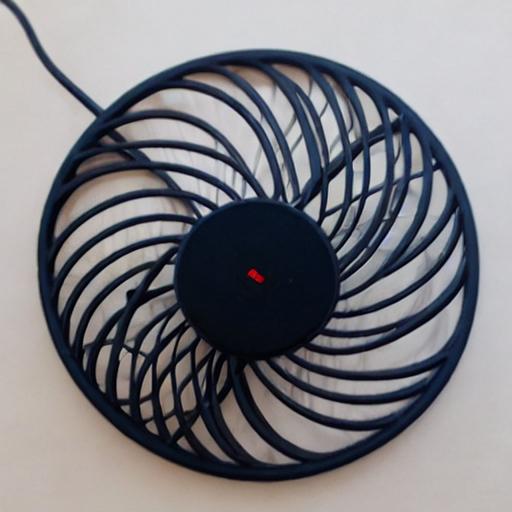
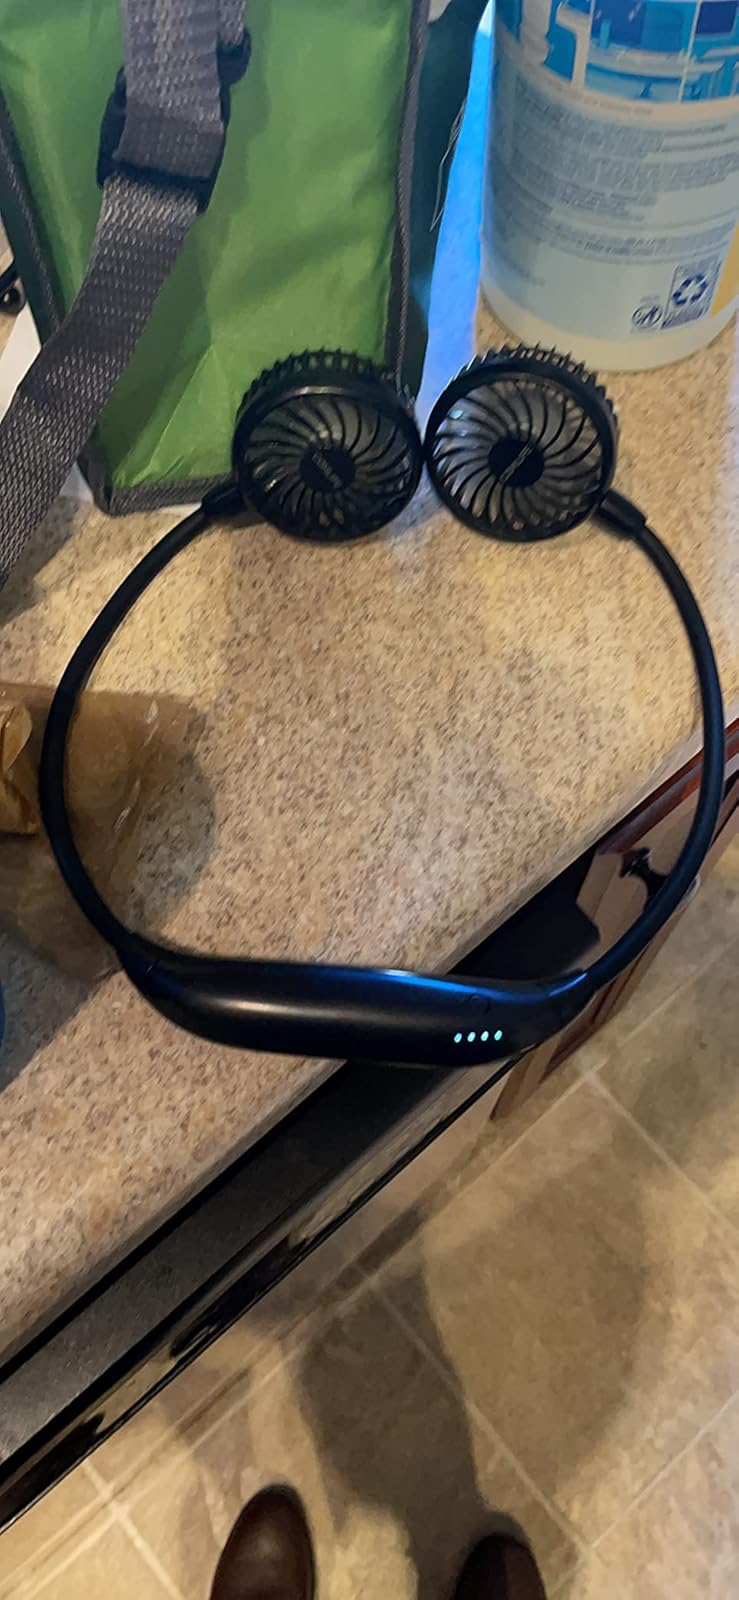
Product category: fan
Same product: no